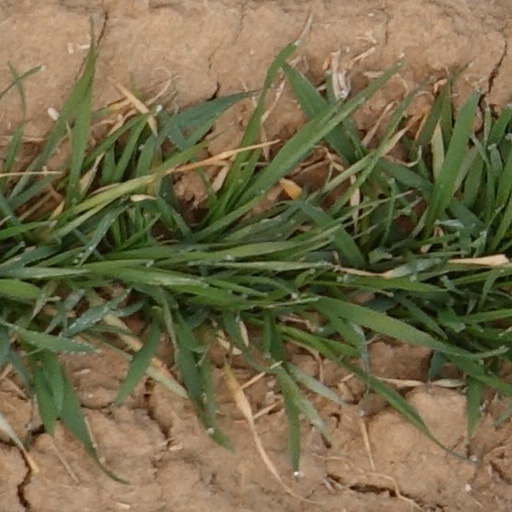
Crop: wheat